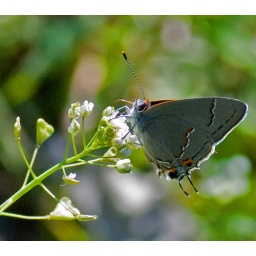
Strymon melinus. Very common now (Feb. 26) near my house in south Austin.The flower is a shepherd's-purse, Capsella bursa-pastoris.